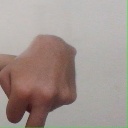
अक्षर: प